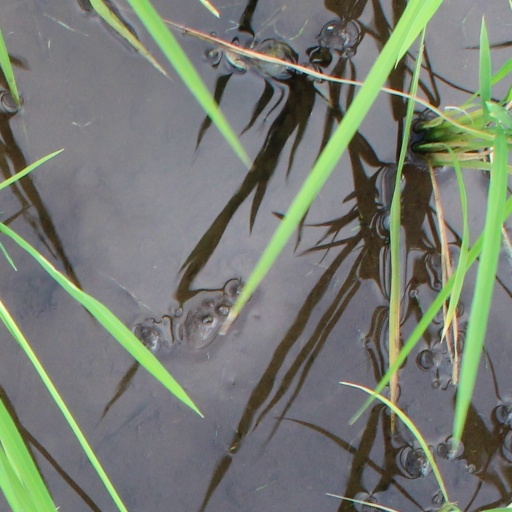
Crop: rice